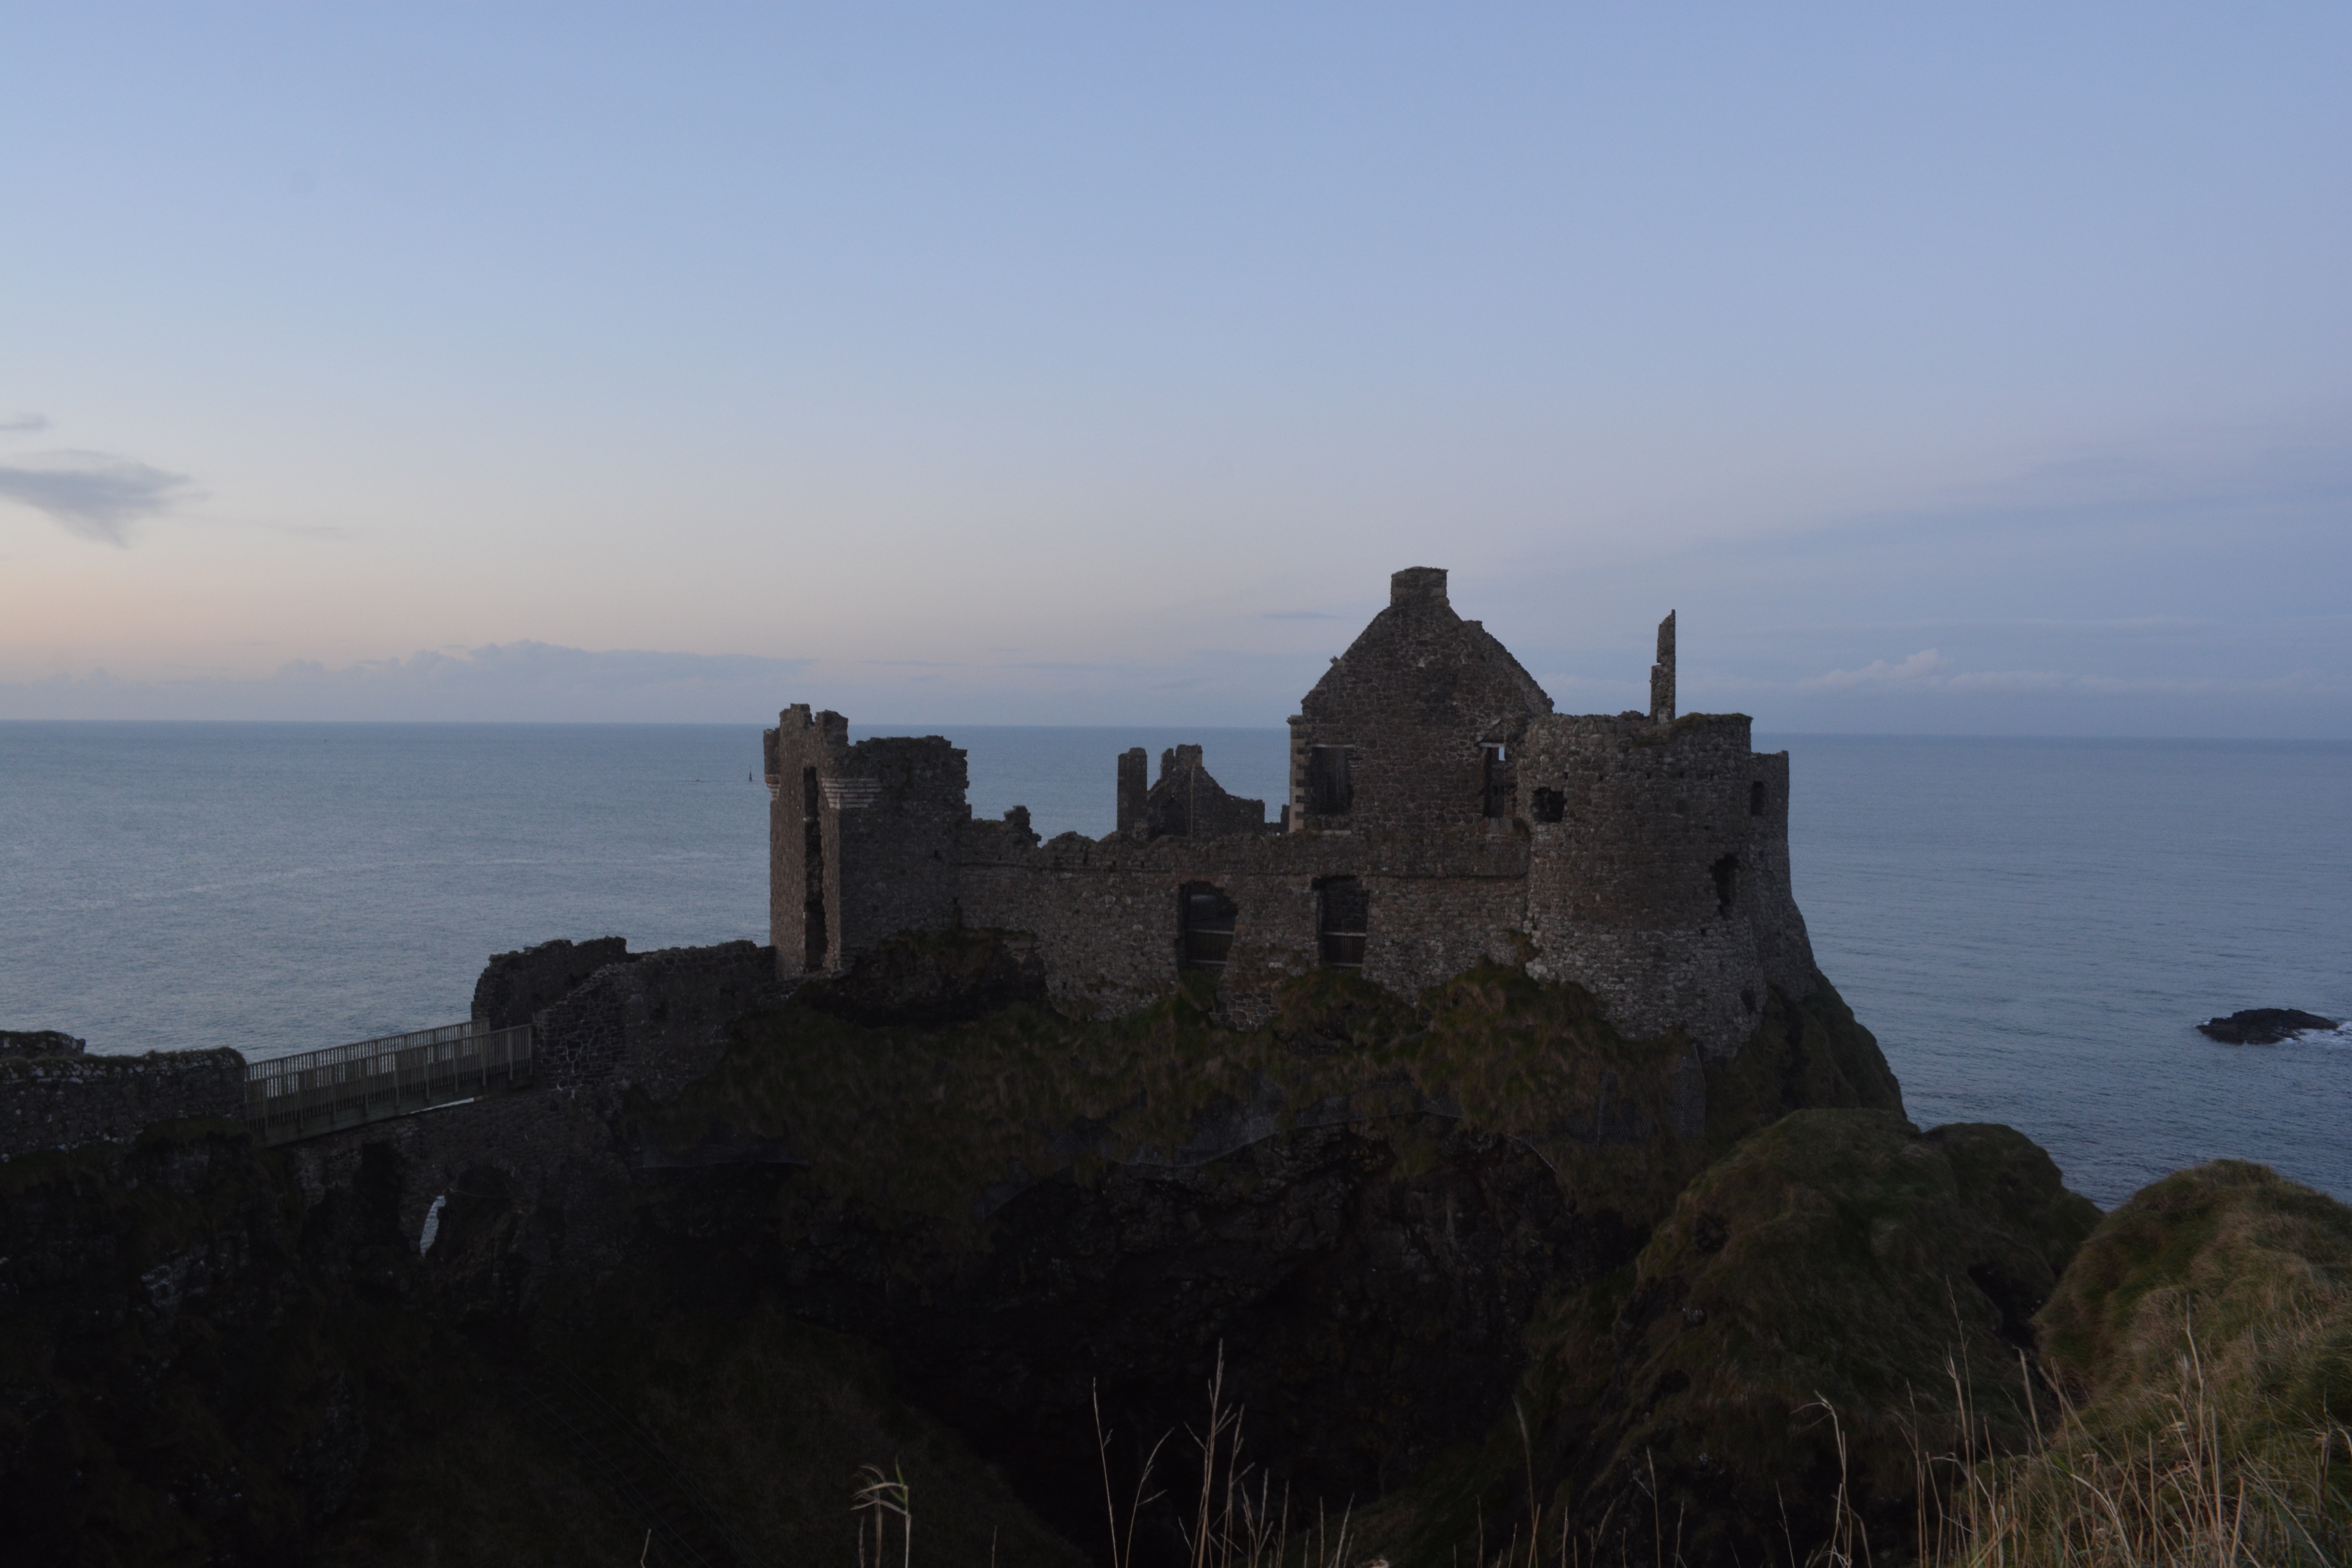
sea, coast, rock, hill, building, chateau, cliff, dusk, tower, bay, castle, fortification, terrain, ruins, ireland, tourist attraction, cape, northern ireland, dunluce castle